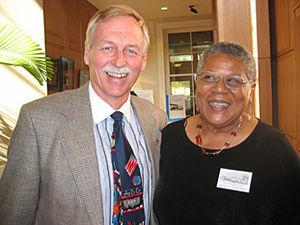
Minnijean Brown-Trickey est une femme politique et l'une des membres des neuf de Little Rock, un groupe de neuf adolescents afro-américains qui ont intégré le lycée central de Little Rock. Cette intégration fait suite à l'arrêt de la Cour suprême des États-Unis, appelé le Brown v. Board of Education, imposant la déségrégation des écoles publiques.